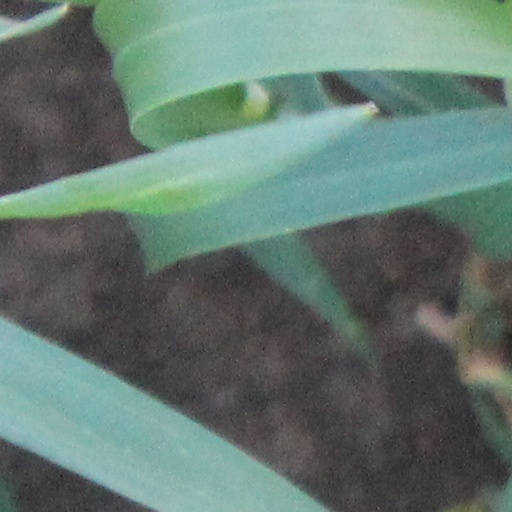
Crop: wheat